Sweden Hockey Games

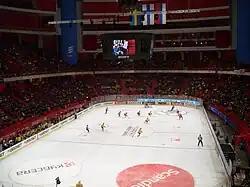
Sweden-Russia during the 2012 tournament

The Beijer Hockey Games (BHG, formerly known as Sweden Hockey Games) is an annual ice hockey tournament held in Sweden as part of the Euro Hockey Tour. It was cancelled after the 2013–14 season. However, on 19 January 2016, the Swedish Ice Hockey Association announced the tournament to be restarted for the 2016–17 season. The tournament was also known as the LG Hockey Games between 2006 and 2011, and the Oddset Hockey Games between 2012 and 2014, while under sponsorship naming rights.